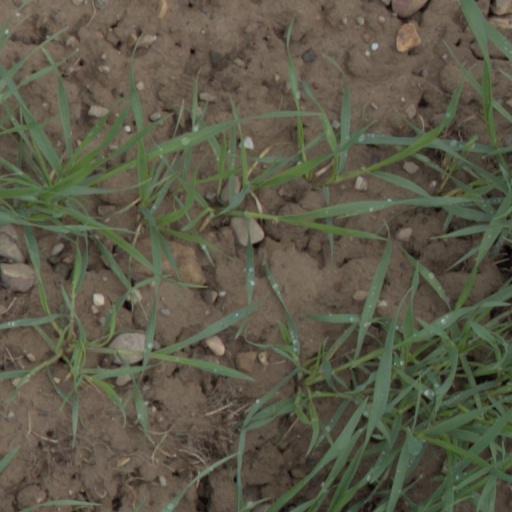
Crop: wheat